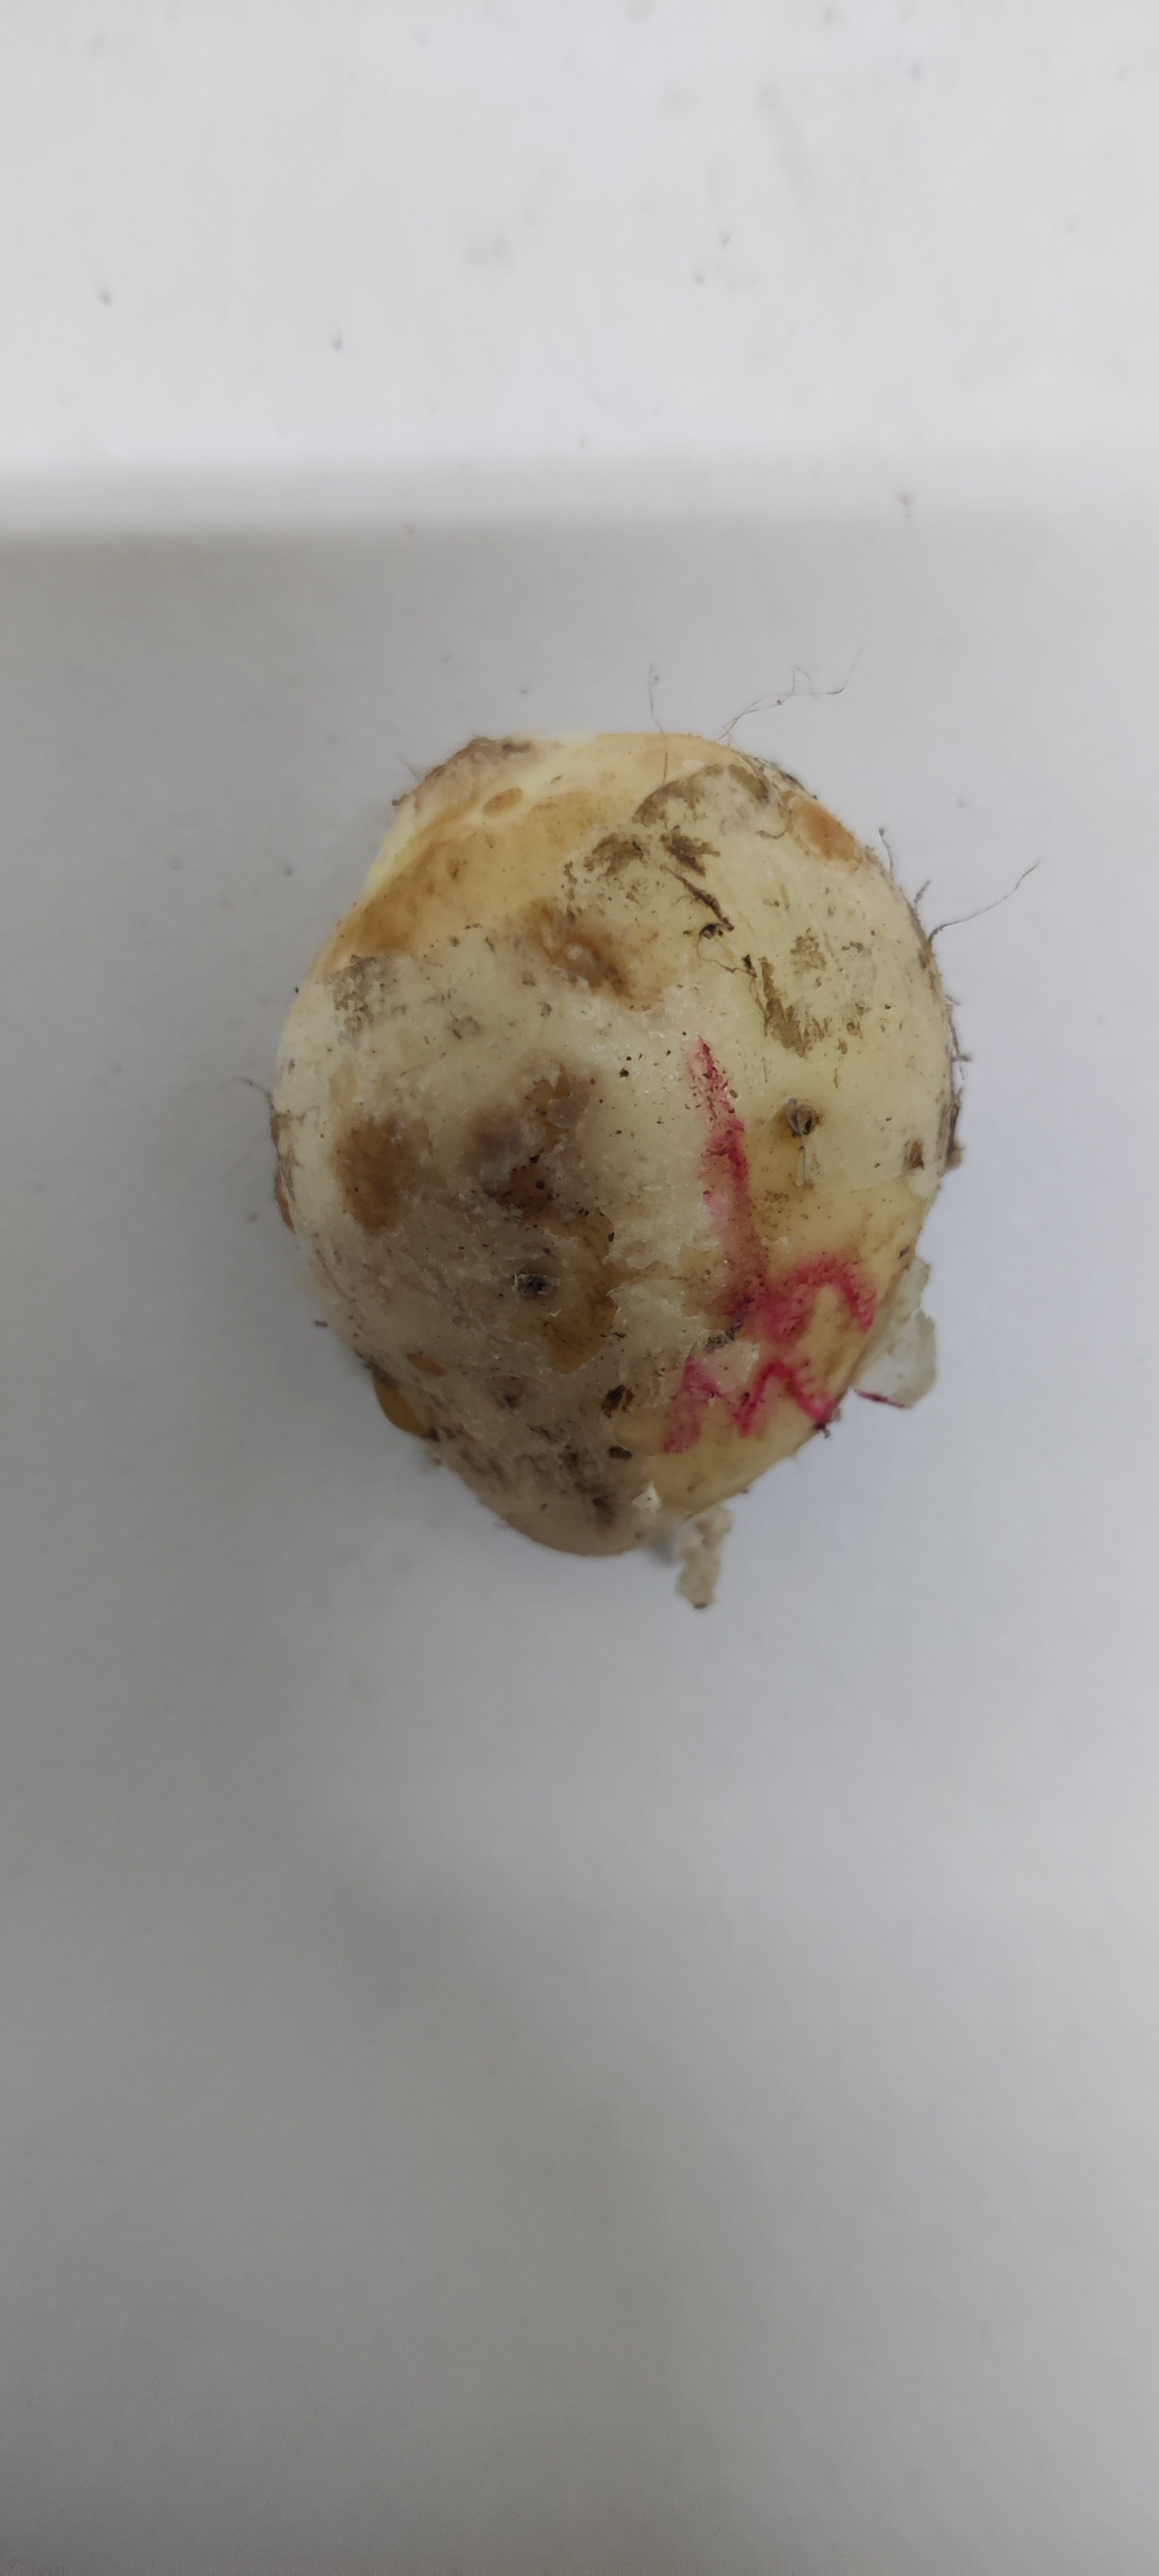
Crop: Taro root
Condition: Fresh